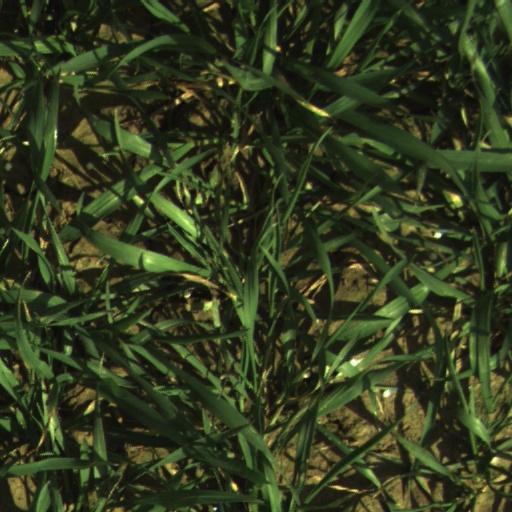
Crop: wheat